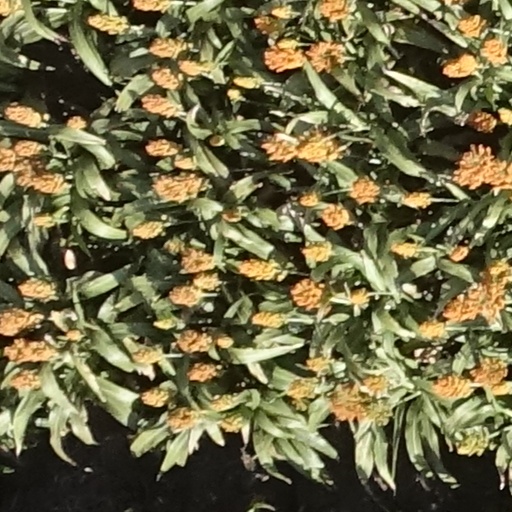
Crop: sorghum